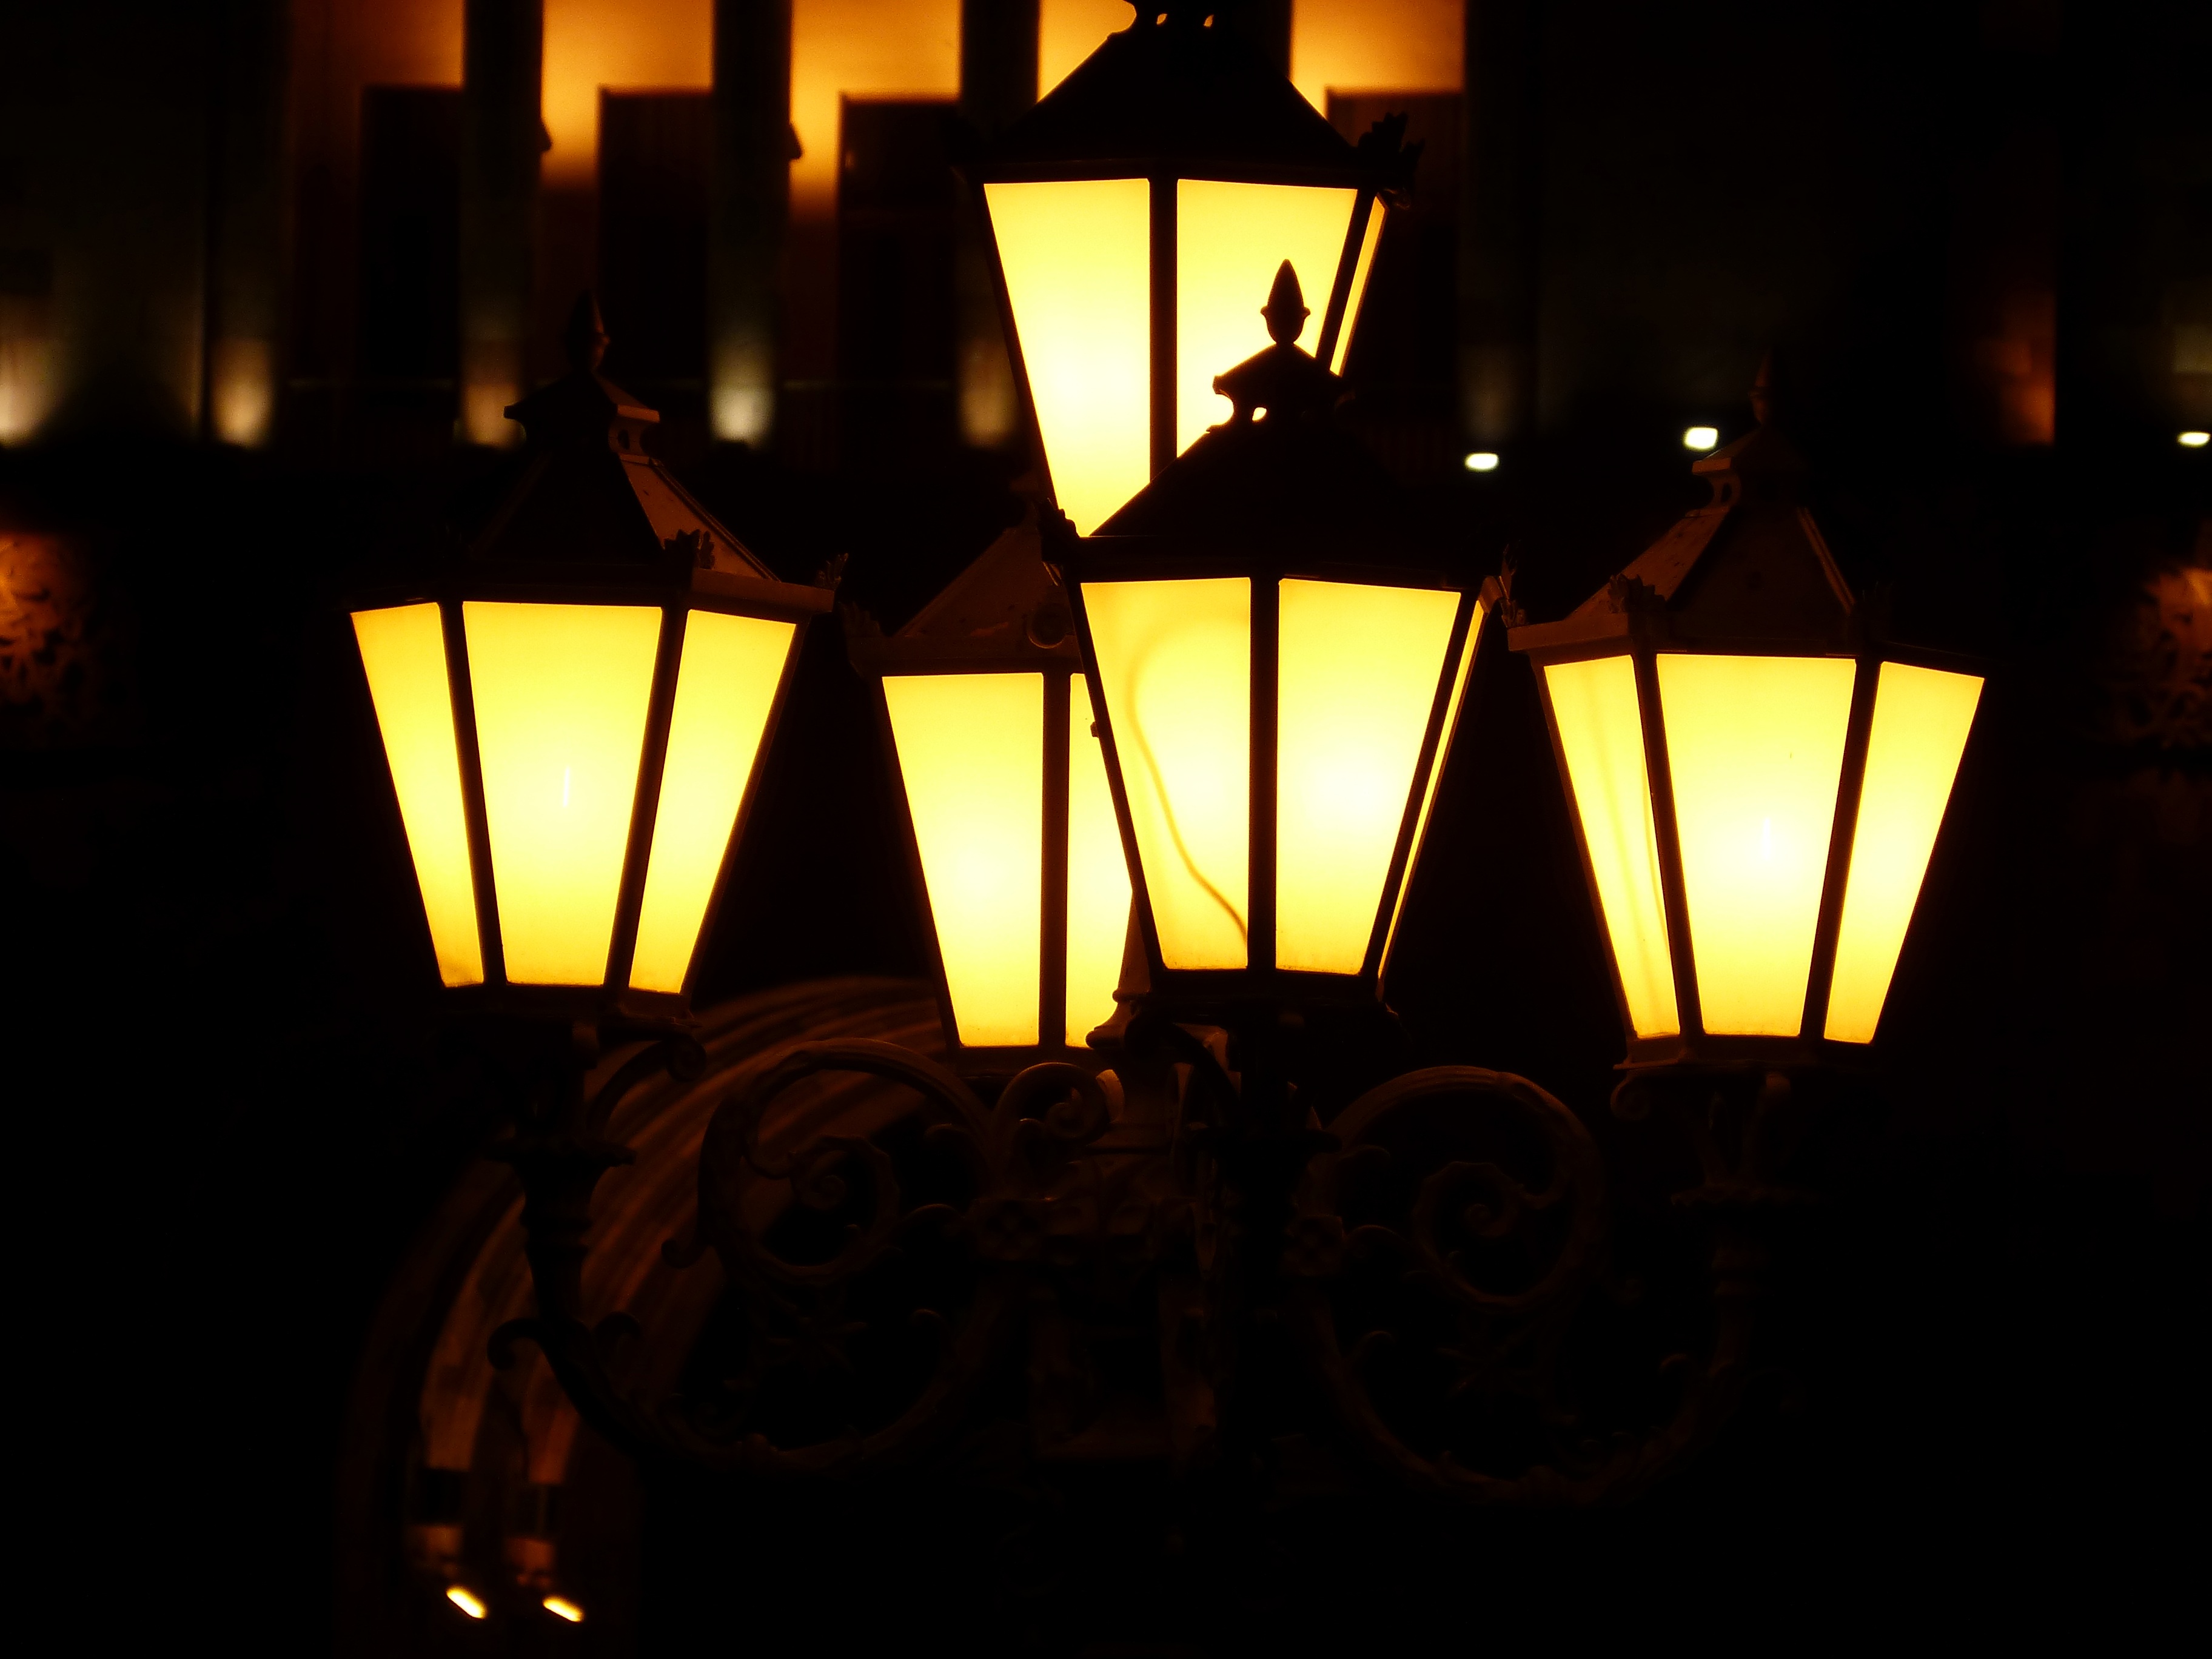
light, night, city, lantern, flame, darkness, lighting, at night, font, bright, light fixture